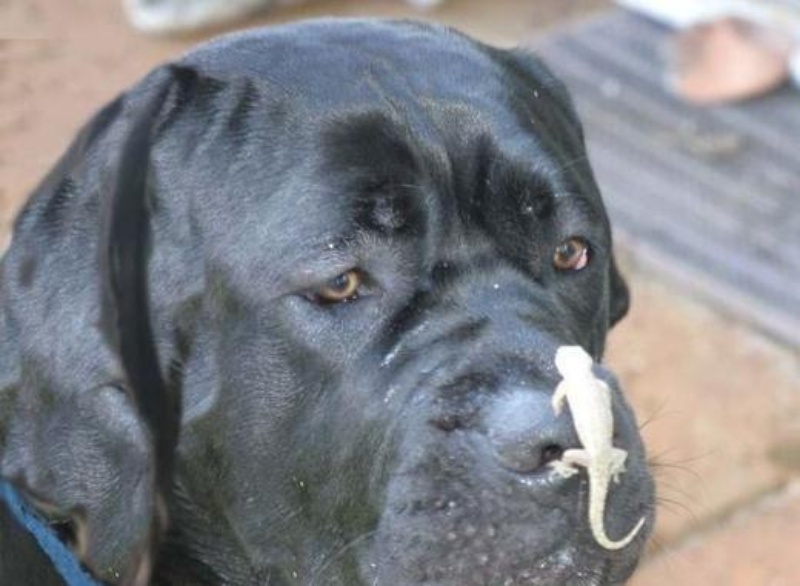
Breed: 253-n000105-Cane_Carso